Moyaux

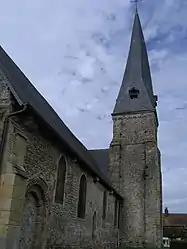
The church in Moyaux

Moyaux ( or ) is a commune in the Calvados department in the Normandy region in northwestern France.